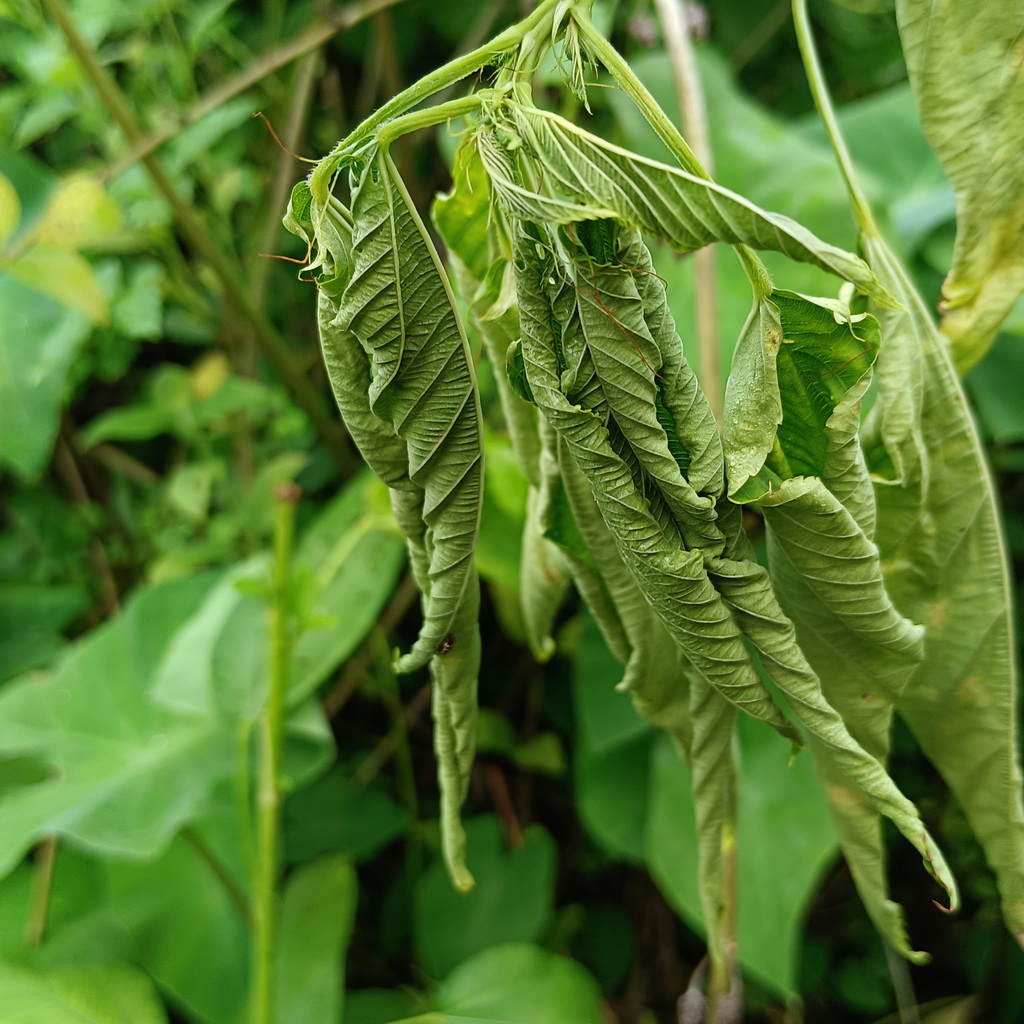
Label: Dieback